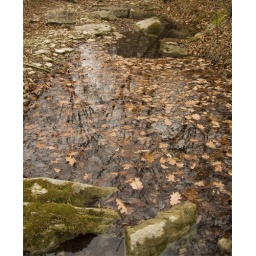
Little lake in forest